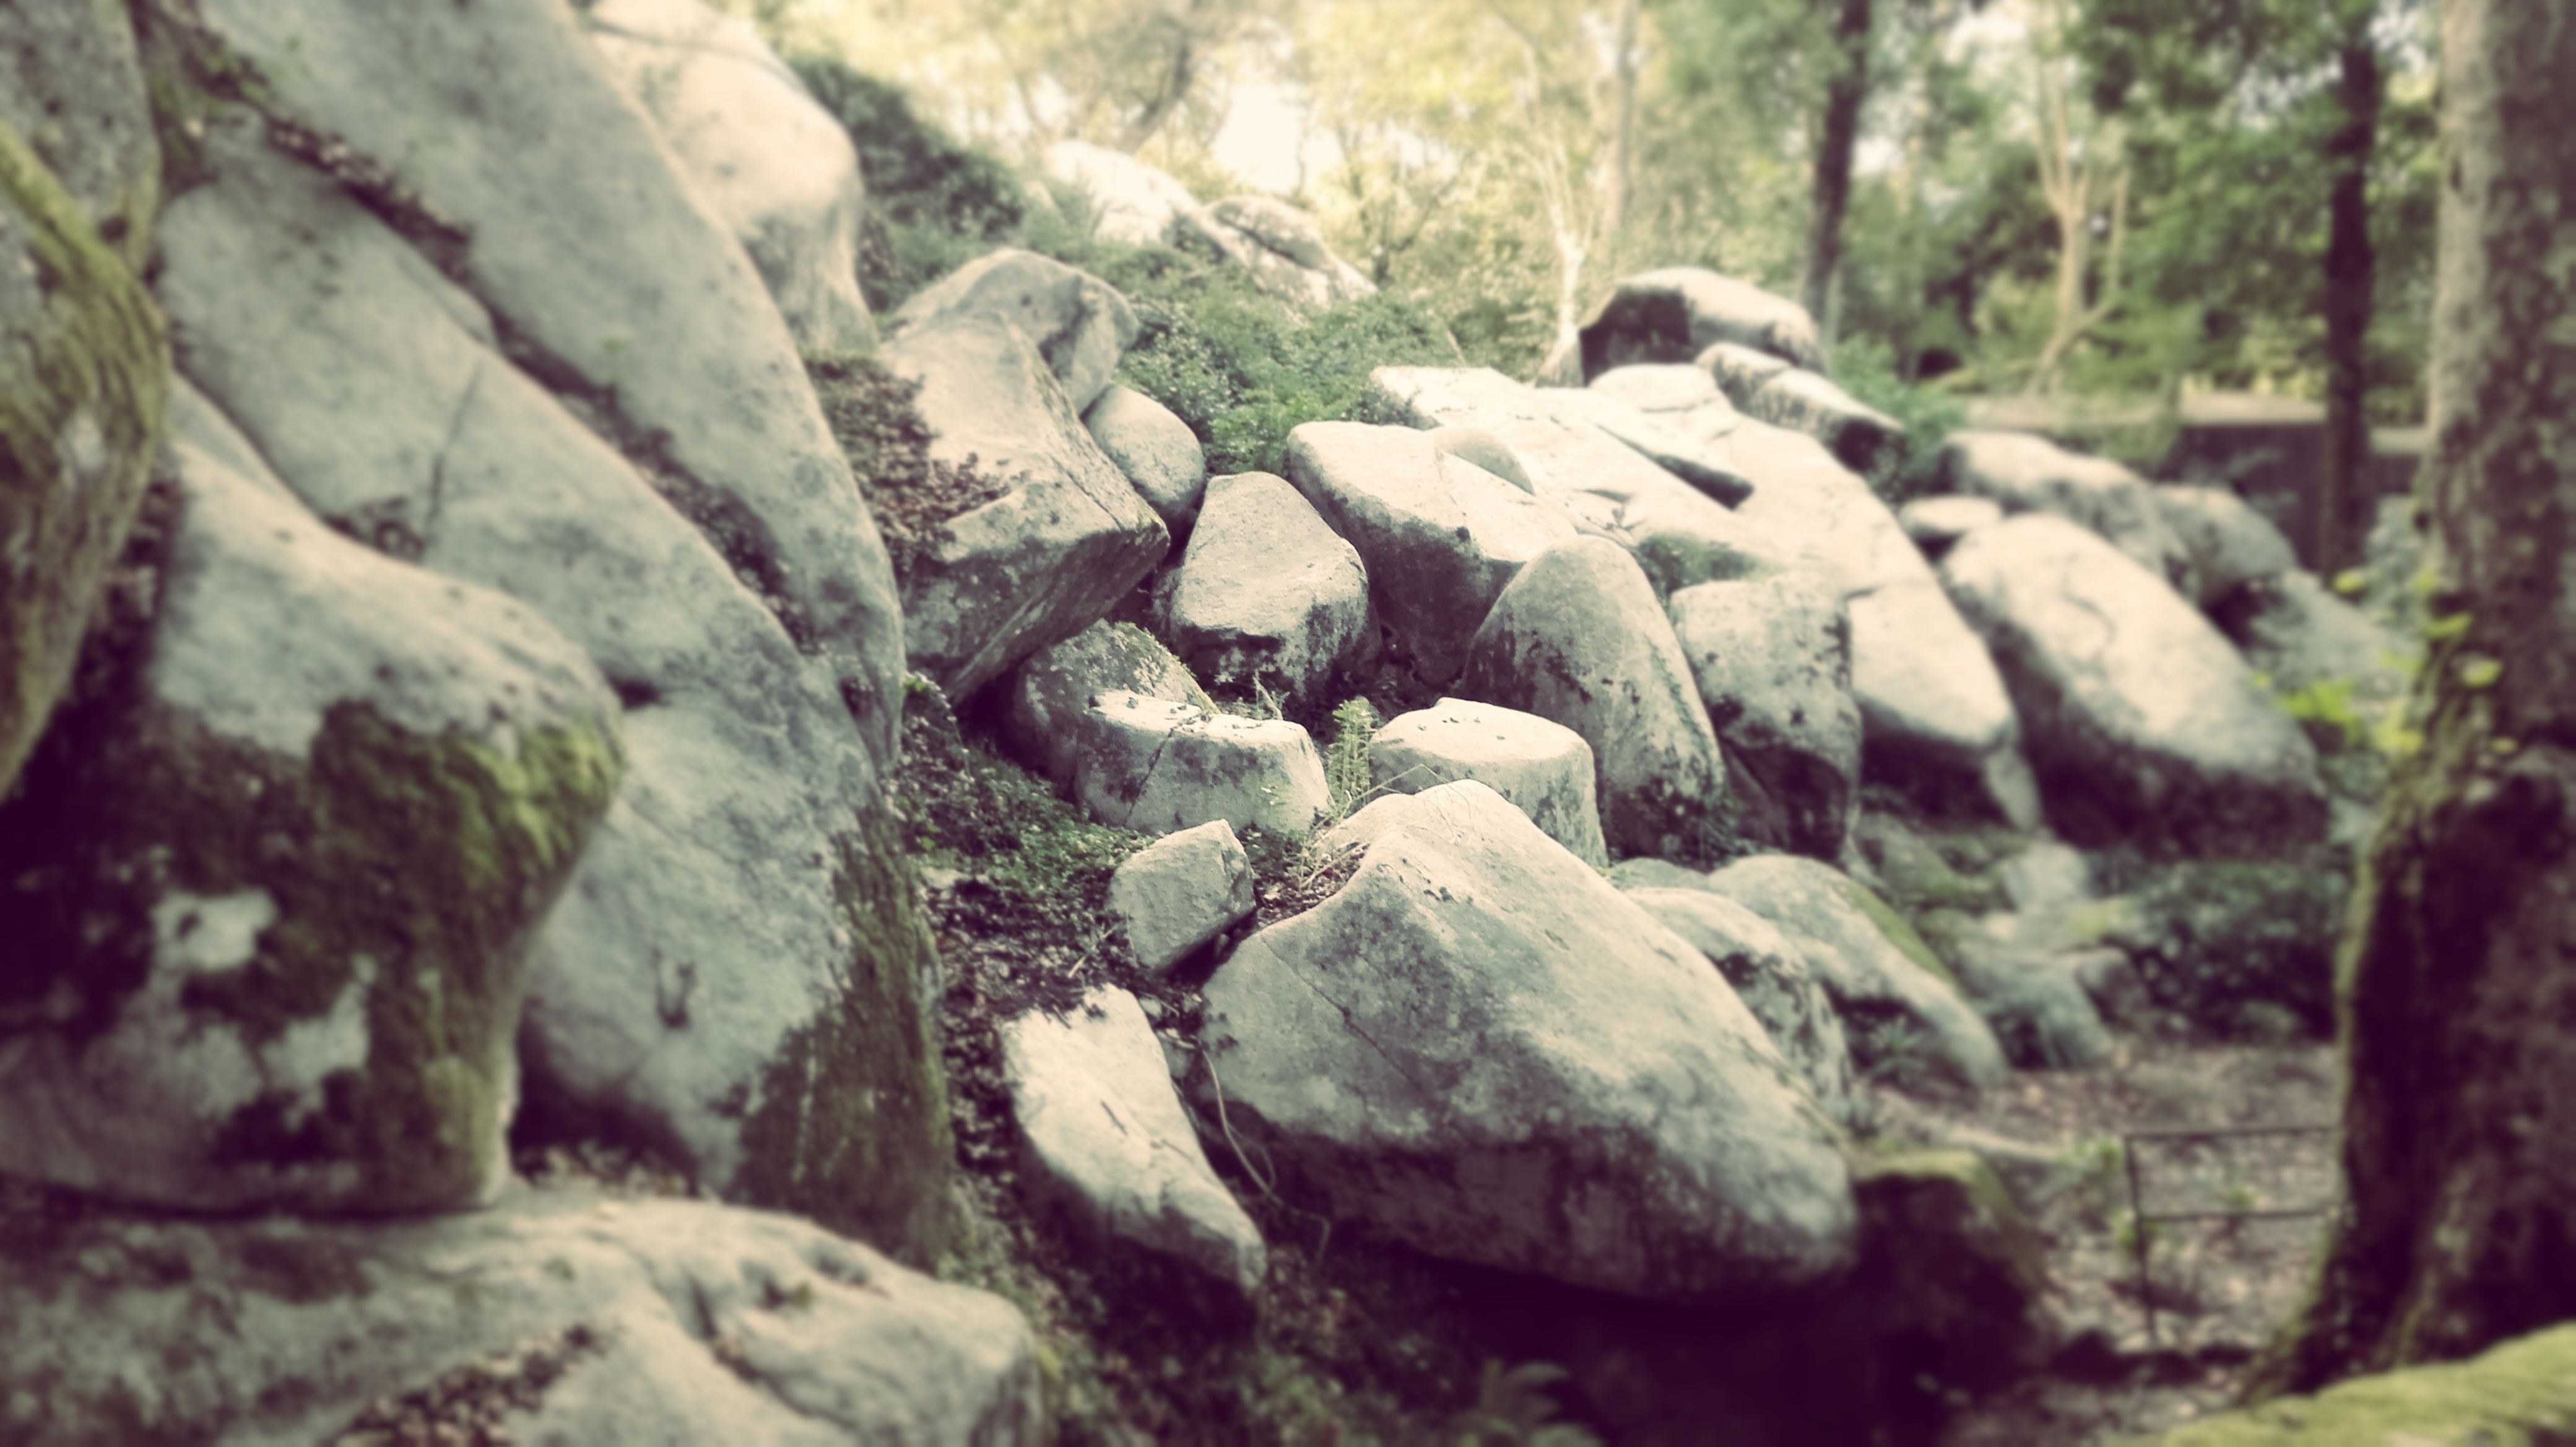
nature, rock, material, geology, image, ancient history